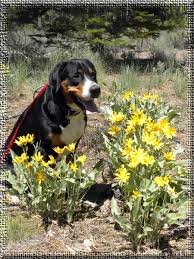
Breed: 237-n000086-Greater_Swiss_Mountain_dog